Afghanistan–China relations

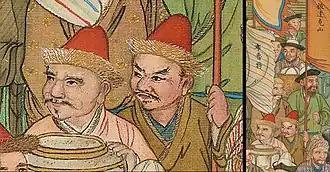
Delegates from Badakhshan in Peking, 1761

Fazil Biy, the ruler of Kokand, and other Kyrgyz chieftains pleaded to Ahmad Shah Durrani to aid them against Qing expansionism. Ahmad Shah, delighted to use a casus belli in the name of Islam, accepted, sending men to occupy the regions between Tashkent and Kokand, though these men later withdrew by 1764 as any alliance failed to be forged.